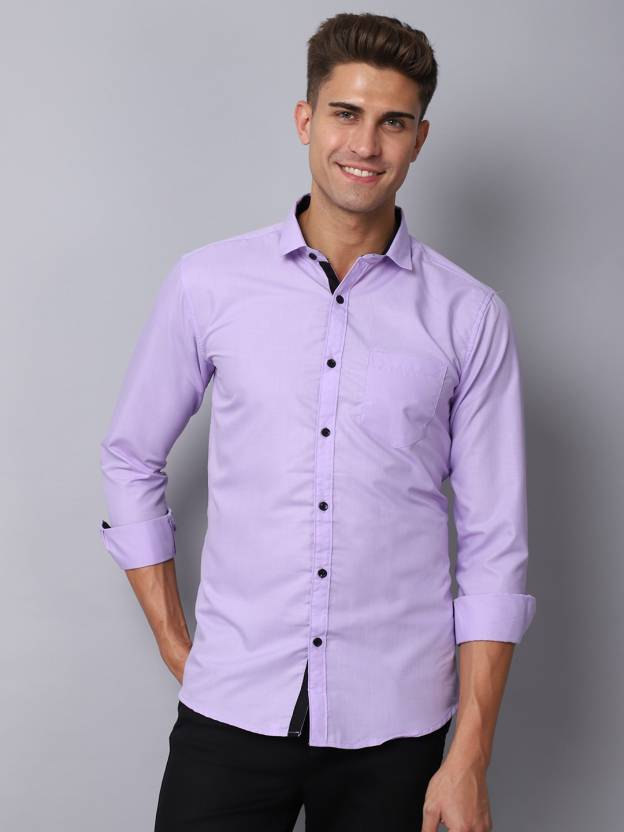
Product: Men Slim Fit Solid Spread Collar Casual Shirt
Price: ₹398
Colors: Purple
Pattern: Solid
Description: This shirt from Majestic Man will give you the perfect amount of comfort and durability. Wear it with a pair of denims and sneakers for a casual look or with chinos and loafers for the fomal/party look.